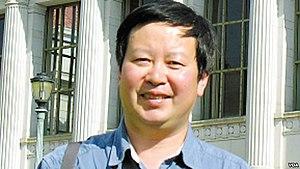
Xia Yeliang, né le 4 septembre 1960 à Wuhu, est un économiste chinois. Professeur d'économie à l'université de Pékin, il est limogé en octobre 2013 pour avoir prôné des réformes politiques démocratiques.